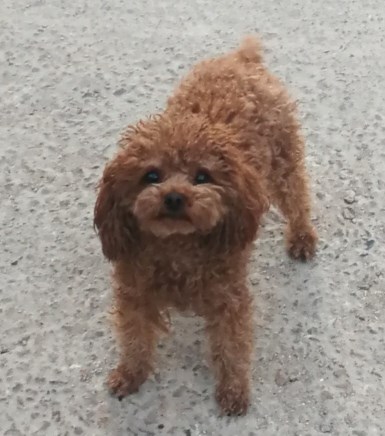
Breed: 7449-n000128-teddy